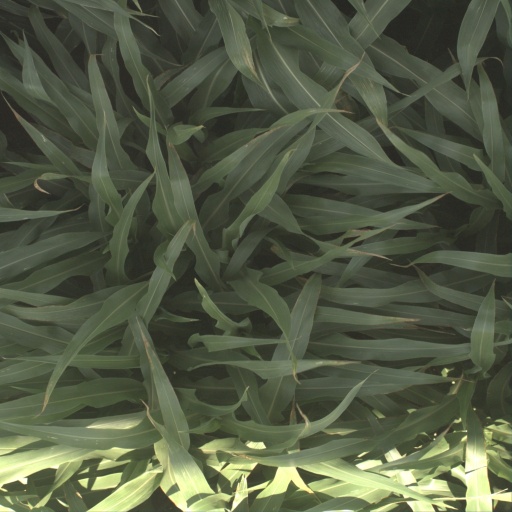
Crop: sorghum